Tourism in Honduras

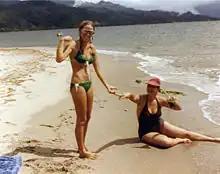
Two American tourists at the beach in Omoa in 1980

Since the first decade of 20th century American tourist boats made the following route of the points considered most tourist highlight. With the increase in the presence of North American companies in Honduras, exoticism and beaches began to be attractive to Americans, with several moving to the Honduran coast for vacations.